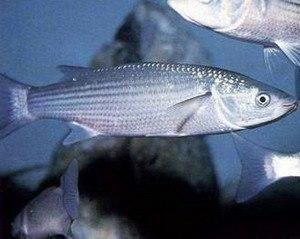
Voici une liste des espèces de poissons rencontrés dans la mer Méditerranée.
Le Lary est une rivière du sud-ouest de la France, des départements de Charente, Charente-Maritime et Gironde, affluent droit de l'Isle, donc sous-affluent de la Dordogne.
Le mulet porc est une espèce de poissons marins de la famille des Mugilidae. Il est également appelé mulet capiton et mulet calusse.